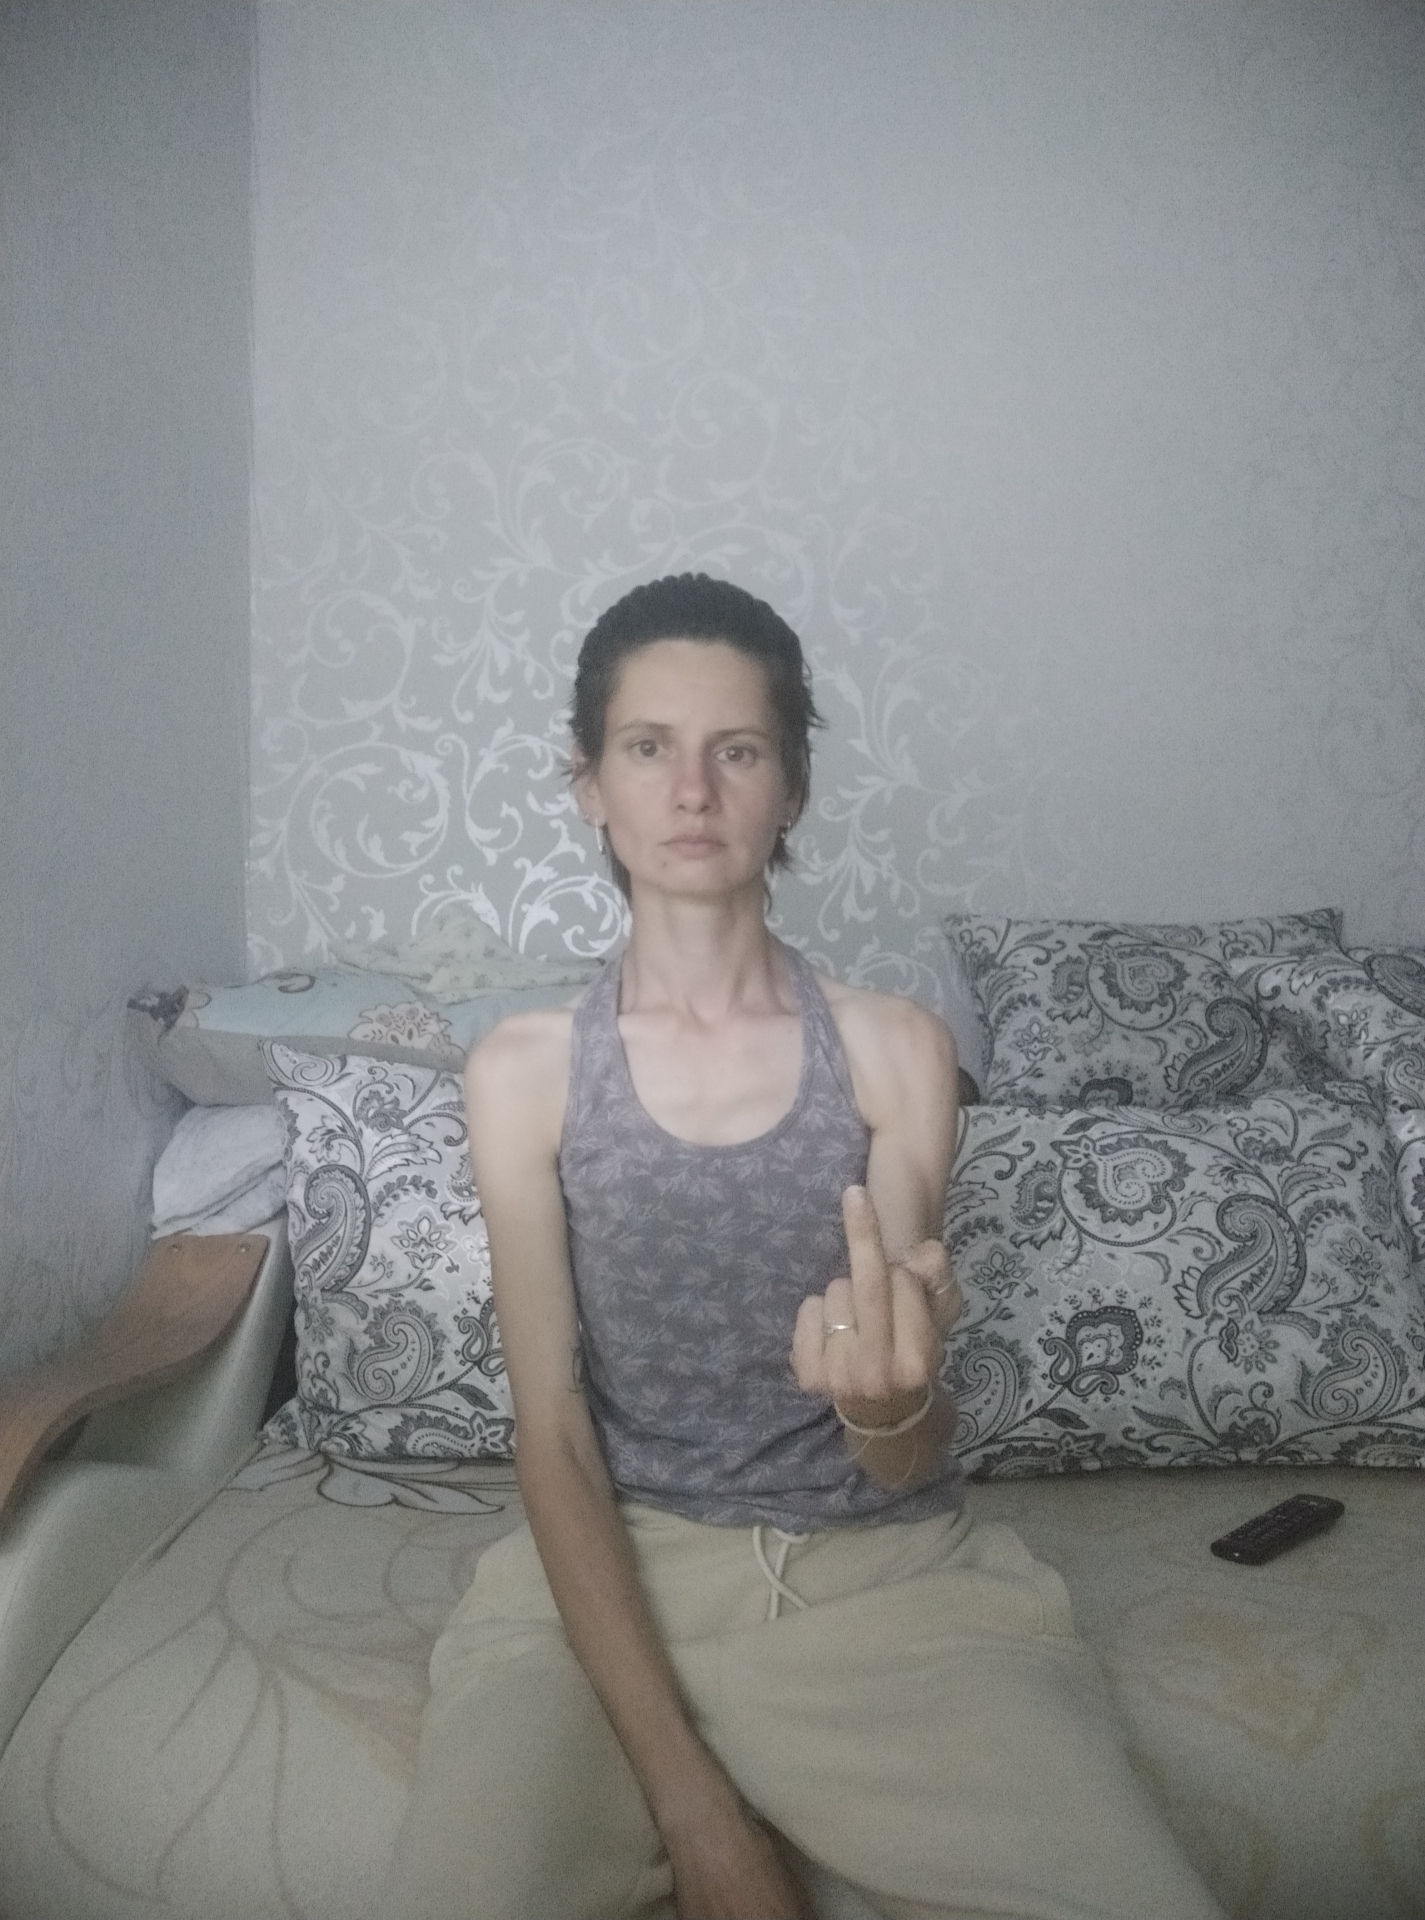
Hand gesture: middle_finger